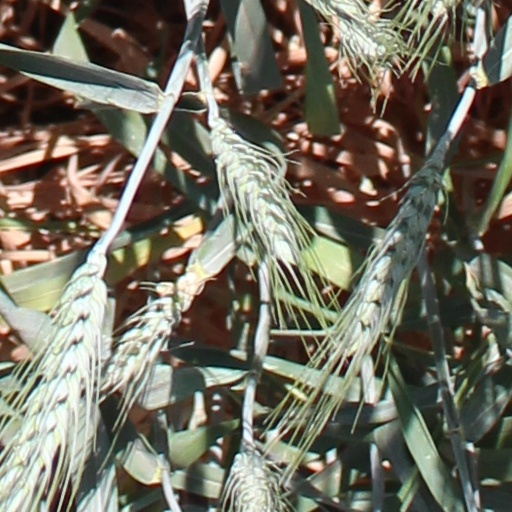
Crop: wheat